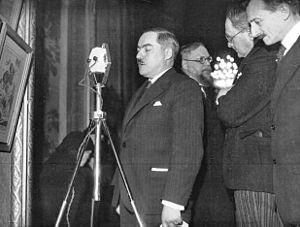
Marcel Déat, né à Guérigny le 7 mars 1894 et mort à Turin le 5 janvier 1955, est un homme politique français, socialiste puis néo-socialiste, figure de la Collaboration pendant l'Occupation.